Battle of Jerusalem

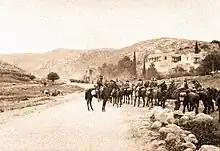
Mounted troopers in the foreground and another group in the middle distance on a road winding between high hills

Allenby was aware of the lack of accurate maps of the Judean Hills and that the history of previous campaigns in the region gave clear warnings against hasty or lightly supported assaults on the strong western ramparts. His front-line forces had been fighting and advancing for an extended period fighting many miles from their bases and were tired and depleted. Now from the railhead at Deir el Belah, Allenby's troops did not have a line of defensive entrenchments behind which they could stop a concerted push by these two Ottoman armies. Such a counterattack could well see them driven back to Gaza and Beersheba.